Loudspeaker enclosure

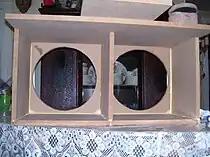
Medium-density fiberboard is a common material out of which loudspeaker enclosures are built.

In some respects, the ideal mounting for a low-frequency loudspeaker driver would be a rigid flat panel of infinite size with infinite space behind it. This would entirely prevent the rear sound waves from interfering (i.e., comb filter cancellations) with the sound waves from the front. An "open baffle" loudspeaker is an approximation of this, since the driver is mounted on a panel, with dimensions comparable to the longest wavelength to be reproduced. In either case, the driver would need a relatively stiff suspension to provide the restoring force which might have been provided at low frequencies by a smaller sealed or ported enclosure, so few drivers are suitable for this kind of mounting.